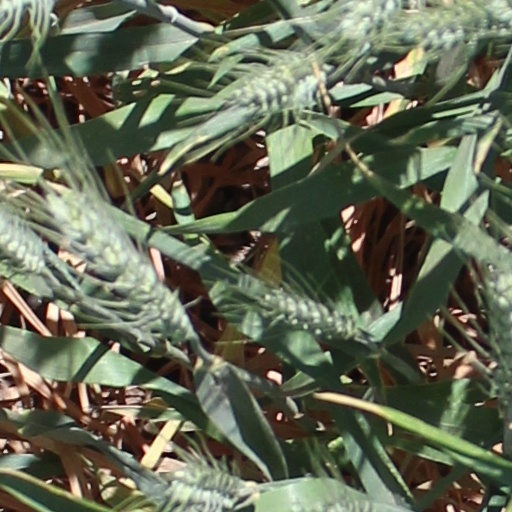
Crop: wheat